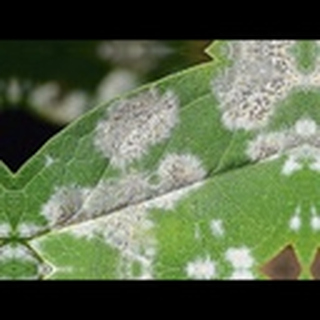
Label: cotton_powdery_mildew